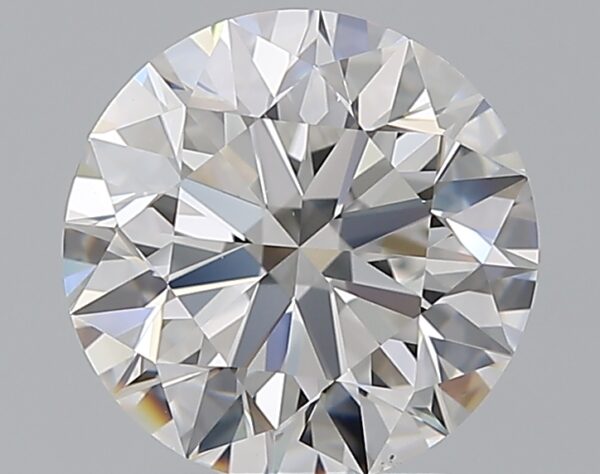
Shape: round
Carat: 3
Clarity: VS1
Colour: E
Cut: EX
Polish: EX
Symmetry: EX
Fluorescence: N
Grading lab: GIA
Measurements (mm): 9.12 x 9.19 x 5.74